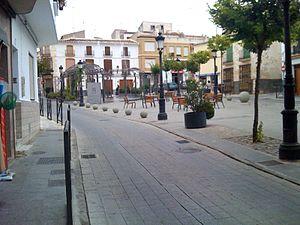
La Place de la Feria, à Velez Rubio